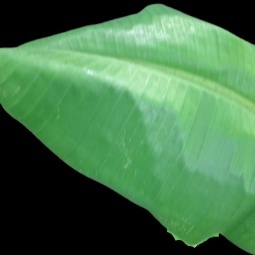
Label: Calcium